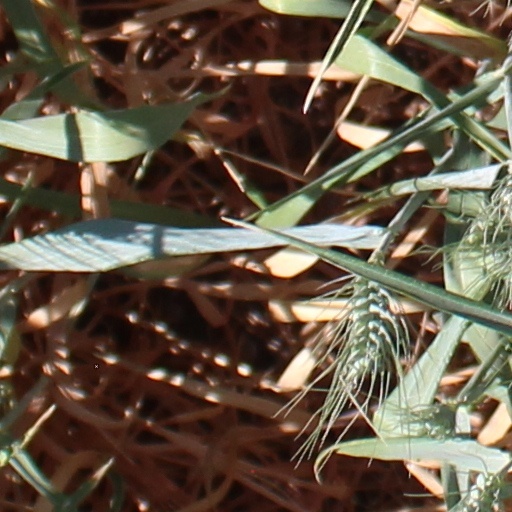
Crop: wheat